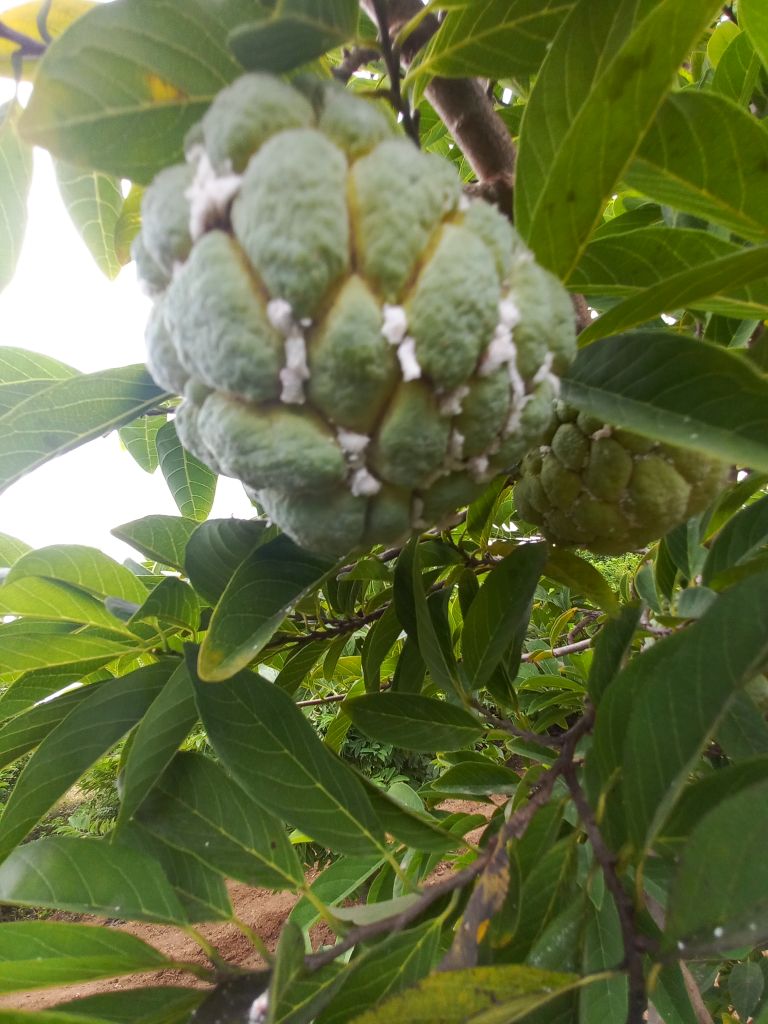
Disease label: Mealy Bug